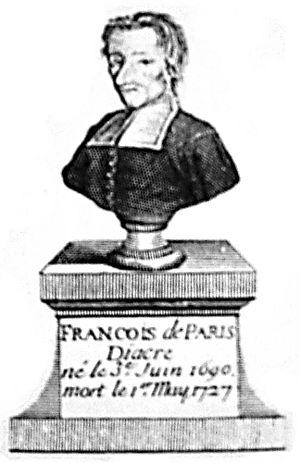
Le vocable « convulsionnaires » est forgé au XVIIIᵉ siècle, à partir du terme médical de convulsion. En effet, il sert à l'origine à désigner collectivement des individus atteints de troubles mentaux qui, lors de transes mystico-religieuses, présentent des convulsions, entre autres manifestations spectaculaires. Le terme est ensuite appliqué dès 1731 à un mouvement politico-religieux né dans le contexte de l'opposition janséniste à la bulle Unigenitus et à la répression politique et religieuse des prêtres appelants. Ce mouvement est défini par ses acteurs comme l'« Œuvre des convulsions ».